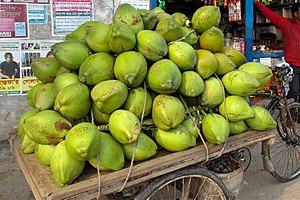
La noix de coco est le fruit du cocotier ; un des représentants de la famille des palmiers ou Arécacées. L'inflorescence complète peut atteindre 1 mètre de long. Le fruit, qui peut mesurer jusqu'à 30 cm de diamètre, est lisse et de couleur vert clair ou orange lorsqu'il n'est pas mûr, tirant sur le brun et recouvert d'une épaisse couche de fibres ligneuses brunes entourant la noix à maturité composée d'une solide coque plus ou moins sphérique ovalisée qui protège une amande blanchâtre comestible.